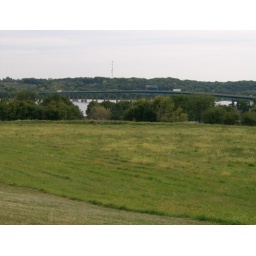
from the Motel 8 you could see the bridge from Illinois over the river to LeClare